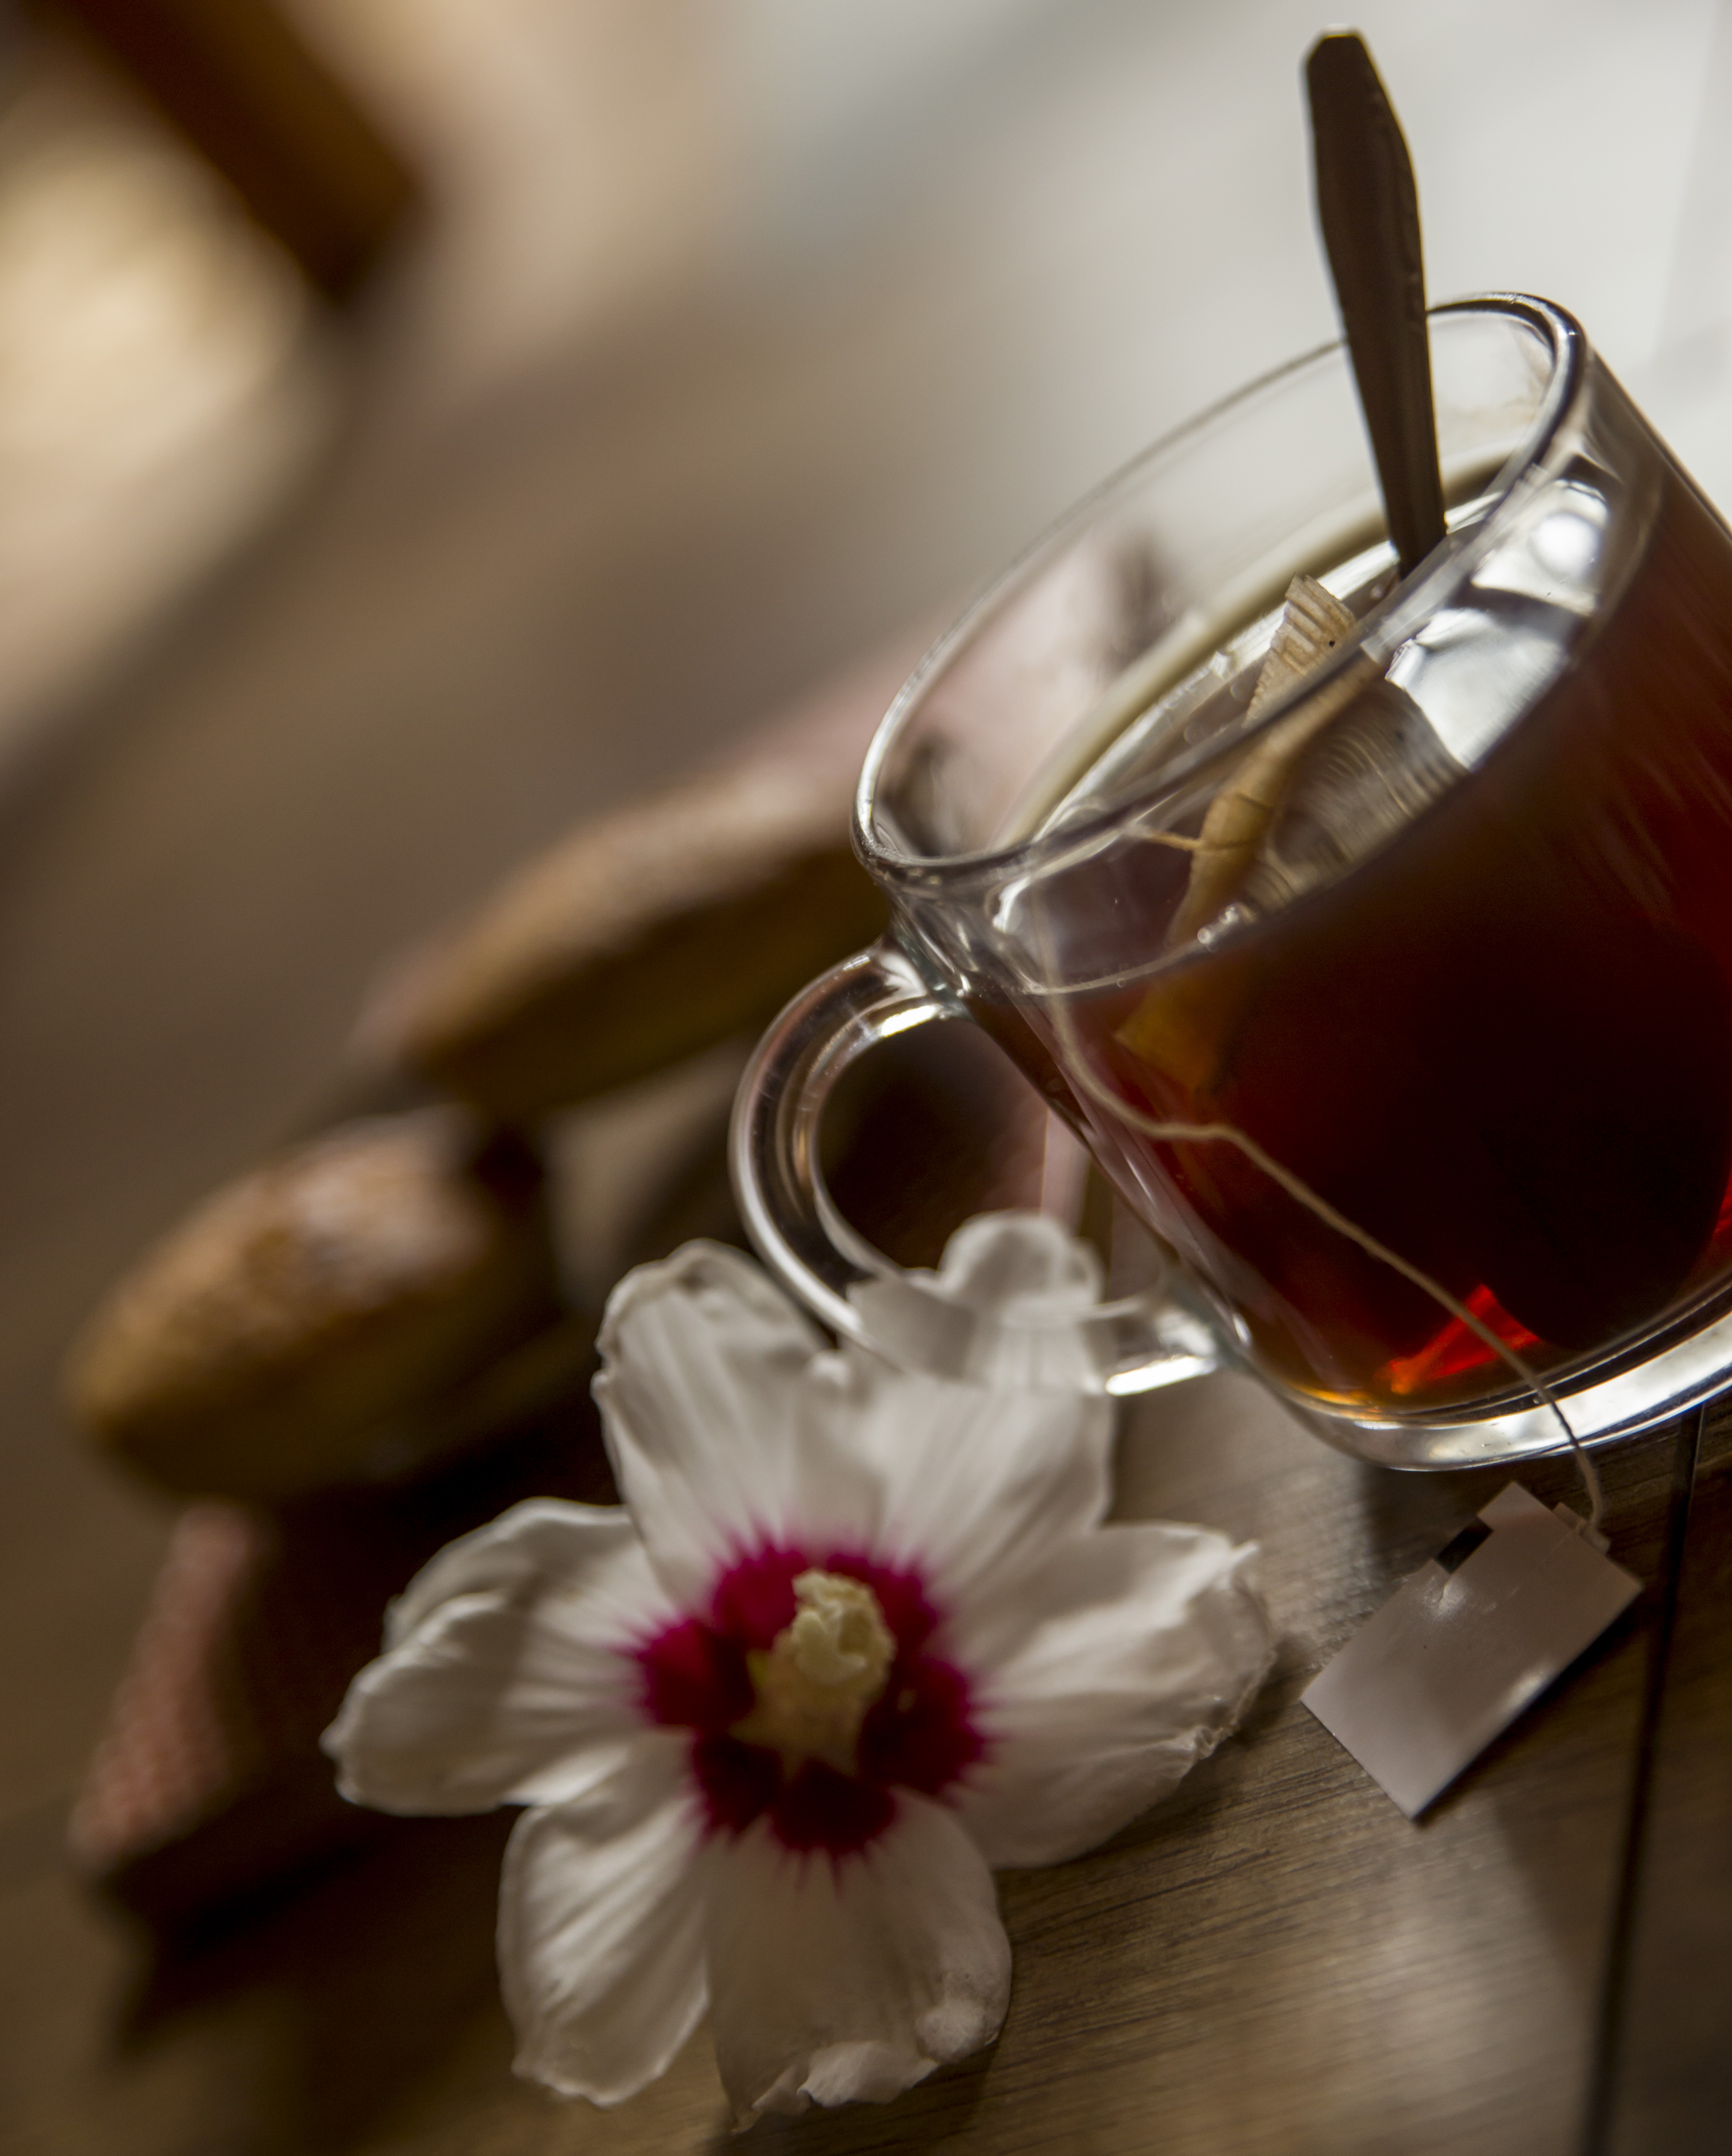
tee, flower, muffin, white, feeling, harmony, drink, food, tea, still life photography, plant, petal, still life, cup, tableware